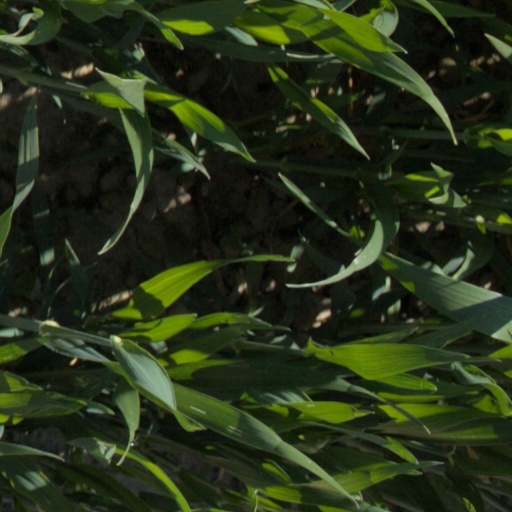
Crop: wheat